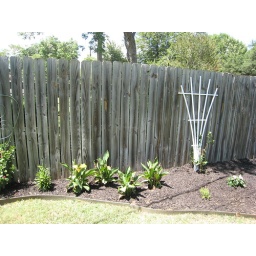
Even more of the new flower bed in back corner